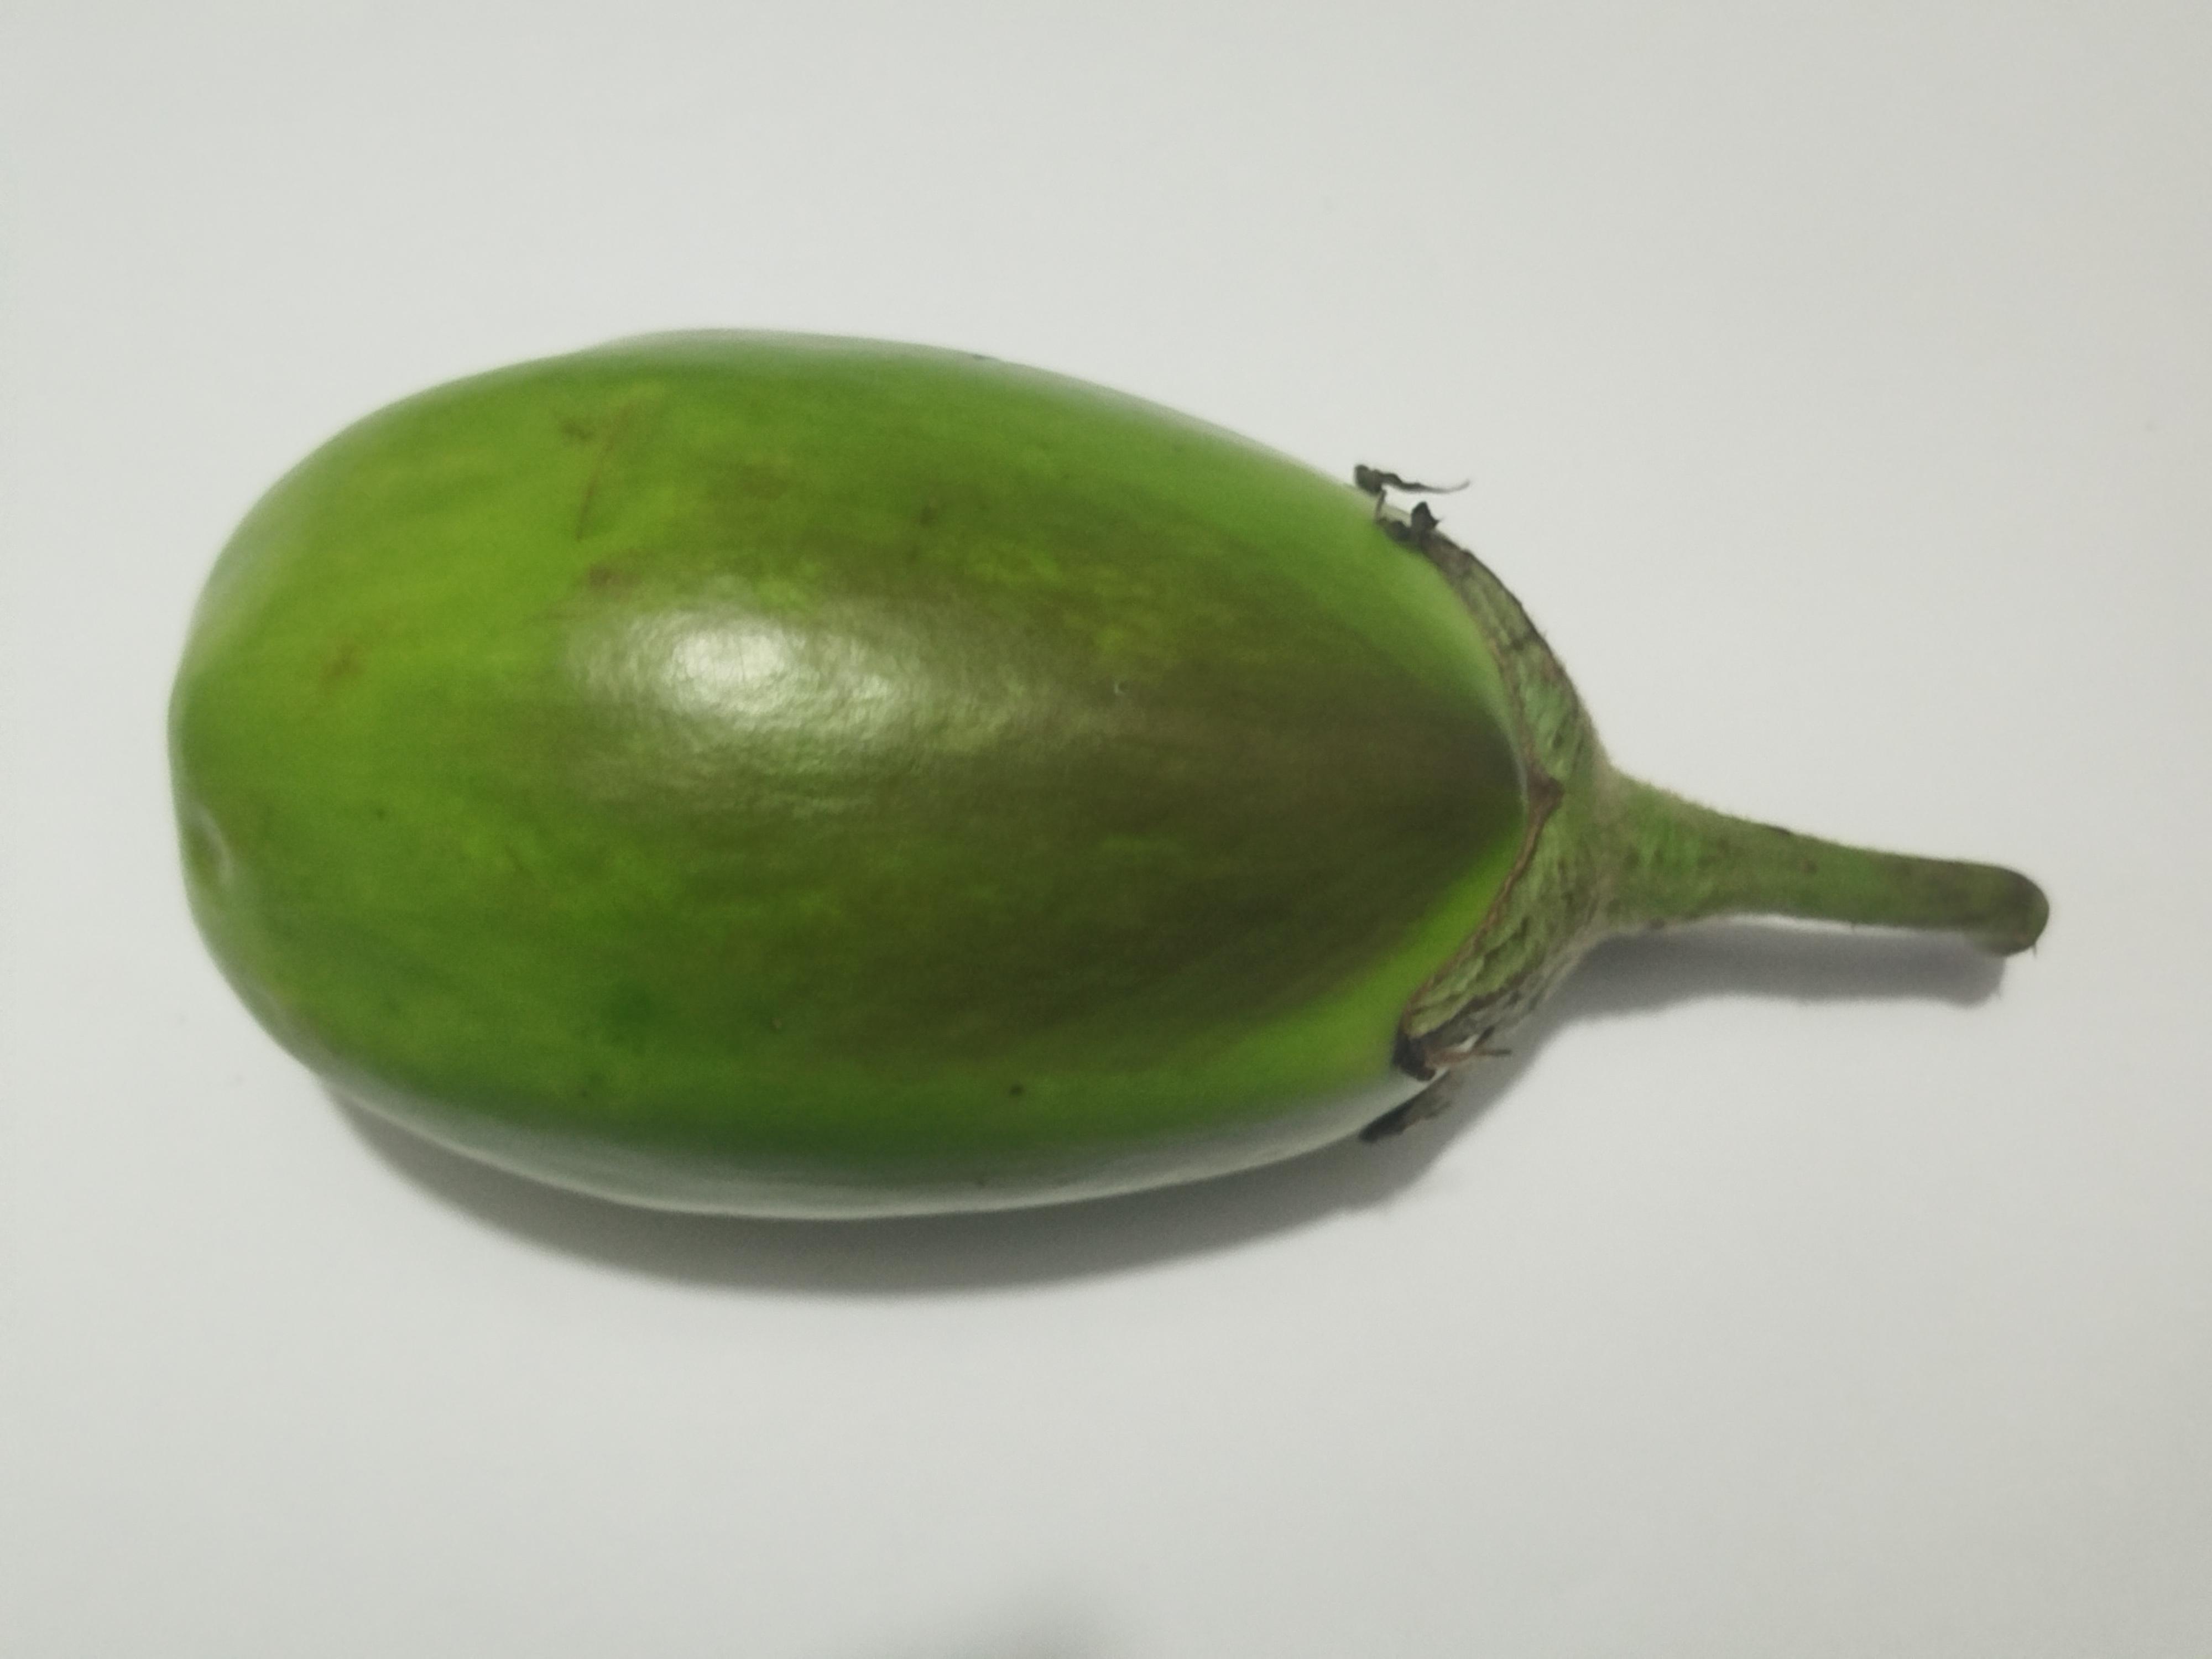
Label: Brinjal